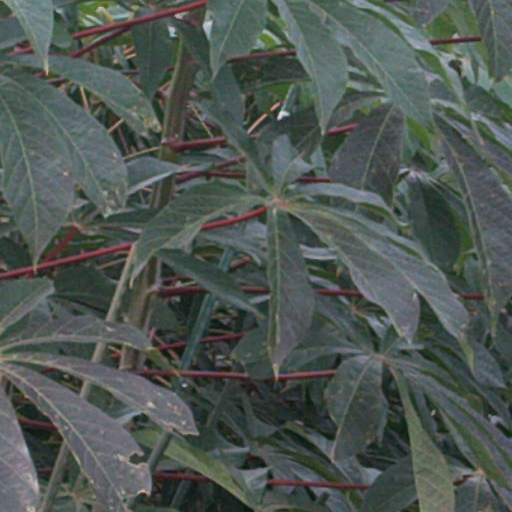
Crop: cassava